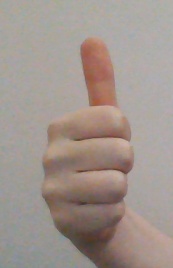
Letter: aleff